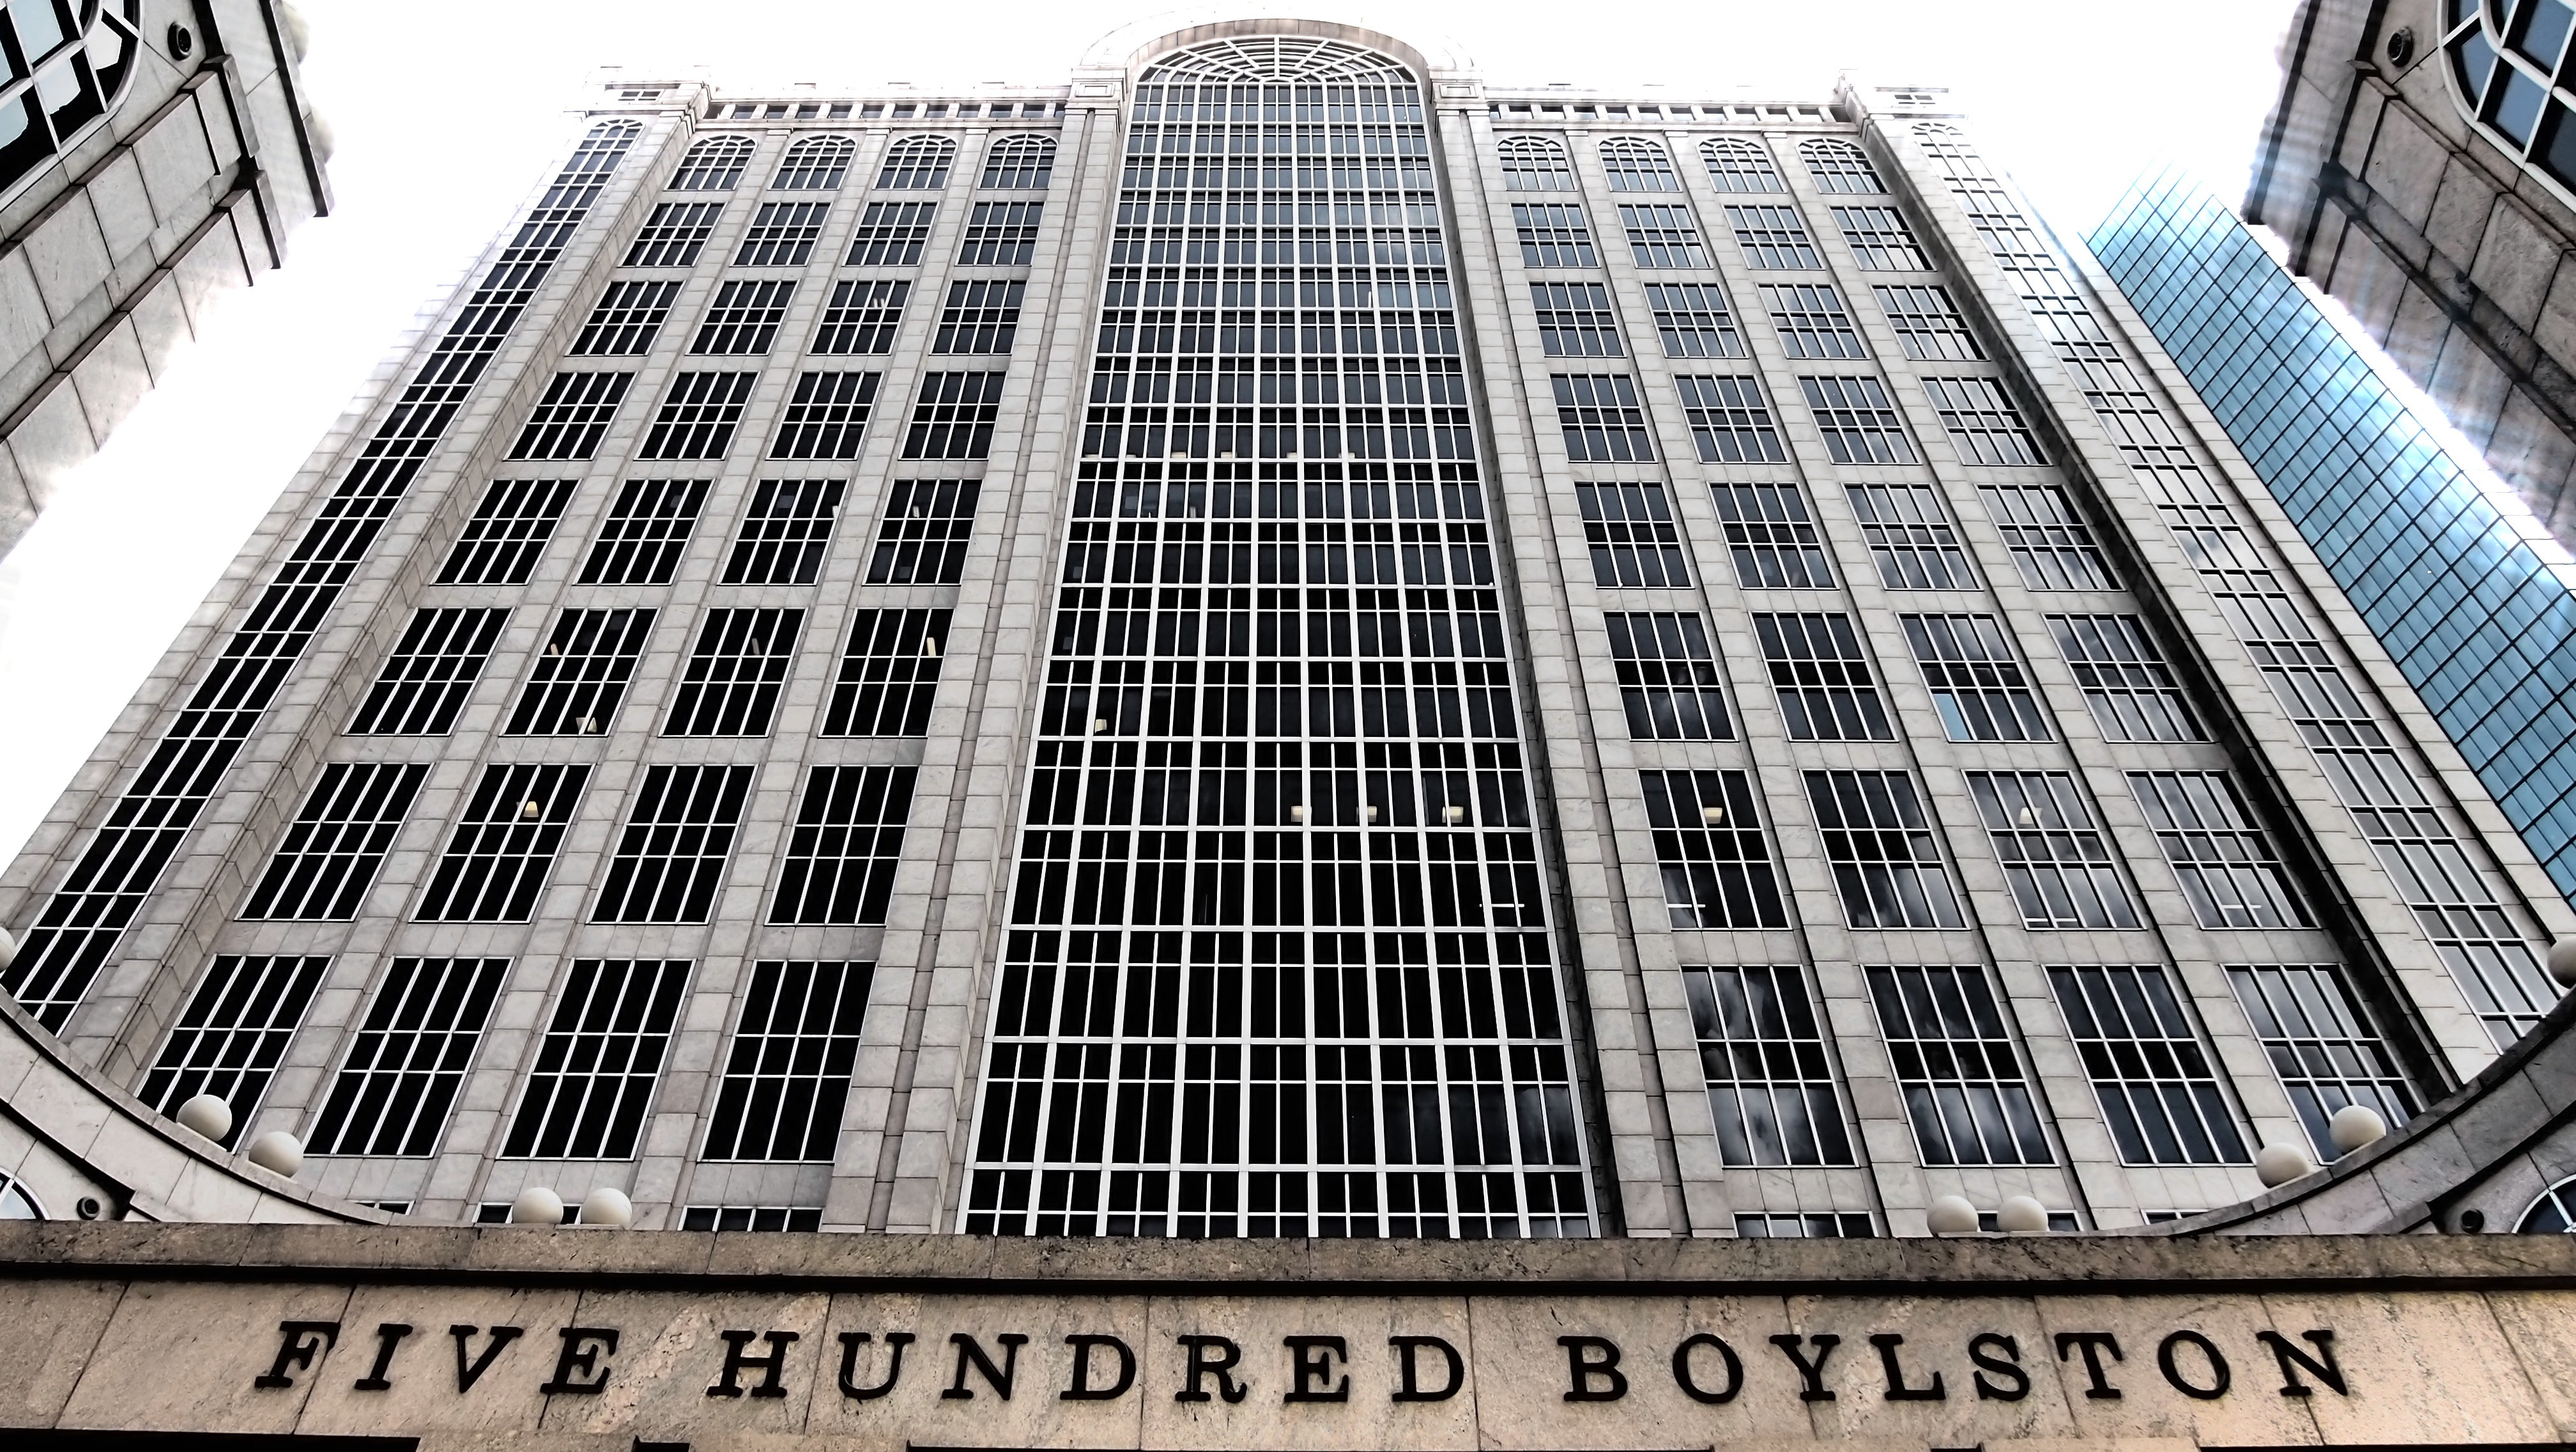
sky, building, skyscraper, downtown, usa, america, landmark, facade, tower block, boston, symmetry, metropolis, port city